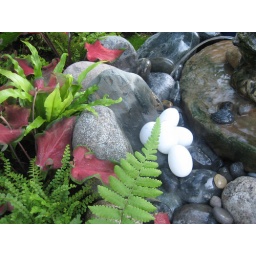
glass eggs found in the ground during excavation for pool